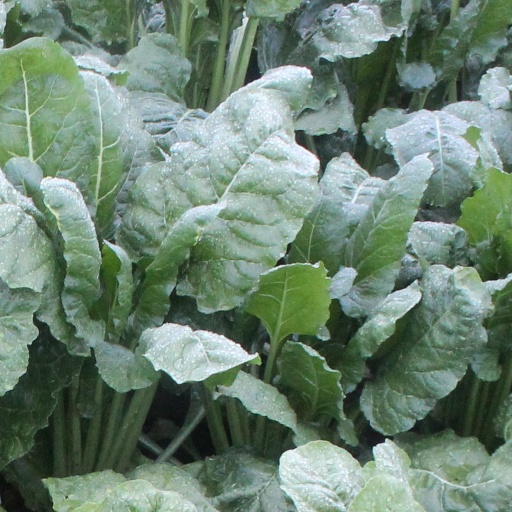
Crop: sugar beet